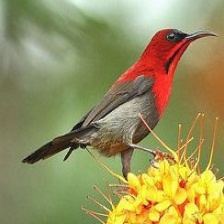
Species: CRIMSON SUNBIRD
Scientific name: AETHOPYGA SIPARAJA